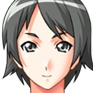
Portrait style: Anime Portrait